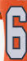
Number: 6